Thomas Bailey Marquis

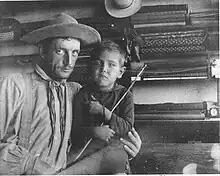
James Willard Schultz and his son Lone Wolf, 1884

In the meantime, Marquis was spending a great deal of time on his research into the Custer battle. He now had a dozen Cheyenne informants, including Wooden Leg. With them, from June 1928, communicating mainly with sign language or through interpreters, he consulted maps and went on field trips to the battle site. He also corresponded with George Bird Grinnell, Generals Hugh L. Scott and Edward S. Godfrey, and with Custer's widow Elizabeth Custer. He also started loaning out some of his Custer memorabilia for exhibitions. Personal contacts during this period included Laton Alton Huffman, a well-known Montana frontier photographer, W. H. Banfill of the "Billings Gazette", who wrote Western history articles, artist and author Will James, and James Willard Schultz, author and explorer.